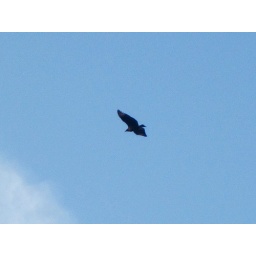
Predatory bird of some sort. He was flying over a grassy meadow, looking for something to eat I assume.